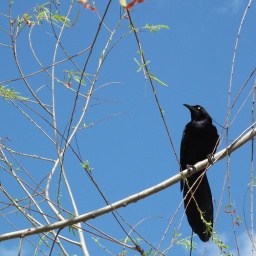
A black bird in Austin